Old Main (Washington & Jefferson College)

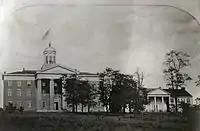
The "New College" around 1850. McMillan Hall is visible on the right.

Plans for the construction of Old Main began on March 13, 1834, when the Board of Trustees of Washington College approved a motion to build a building, with a maximum budget of $6,500. Since only $5,000 of the construction cost was to come from general College funds, a fundraising committee was appointed on March 26, 1835, to solicit donations. The specific dates of groundbreaking and completion are unknown, but it was used for commencement ceremonies in 1836. Upon its completion, the building stood three stories high and had facilities for large gatherings on the first floor and classrooms on the second and third. This initial phase of construction survives in the original building as the center-rear portion. The new building was called "the New College," to distinguish it from the college's original building, McMillan Hall. A second early phase of construction took place between 1847 and 1850, when the building received two additional wings, a dome, and a colonial facade to match that of McMillan Hall.